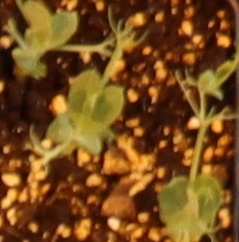
Label: Field Pea